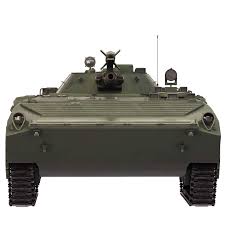
Label: BMP-1